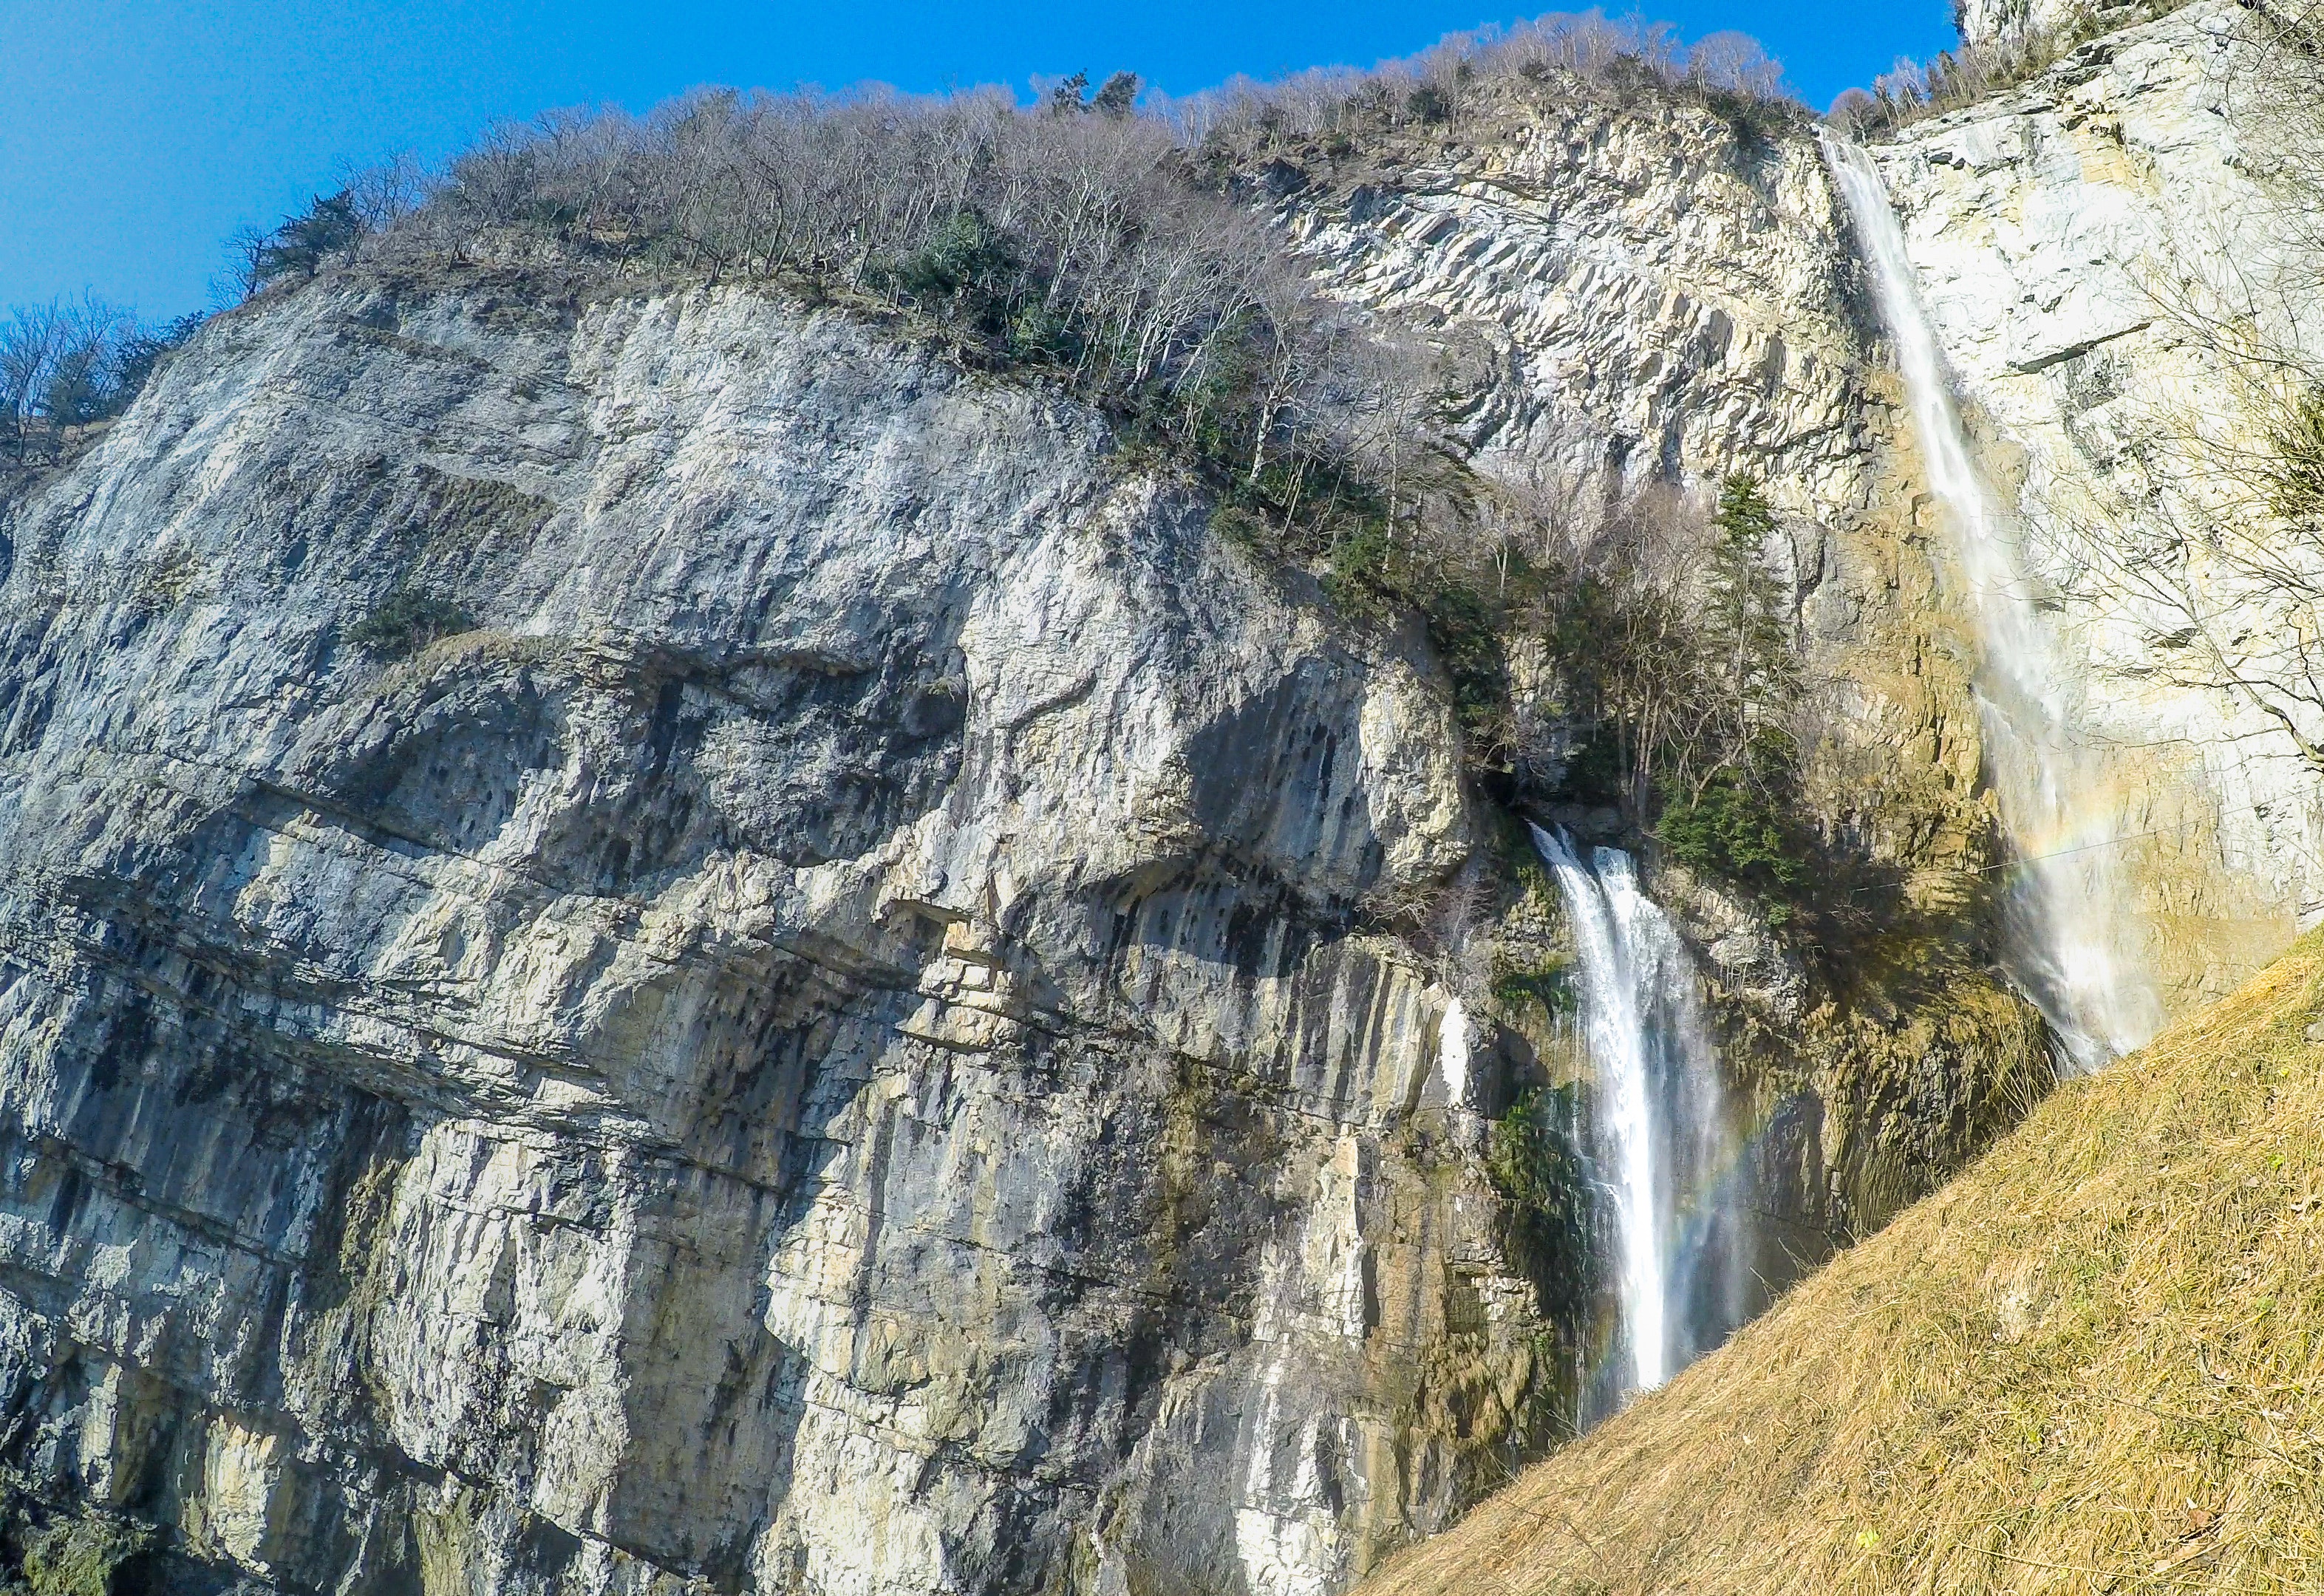
rock, mountainous landforms, natural landscape, mountain, outcrop, waterfall, formation, cliff, batholith, geology, escarpment, Granite dome, geological phenomenon, sky, klippe, bedrock, national park, mountain range, terrain, massif, photography, landscape, ridge, hill station, alps, fault, water feature, hill, dike